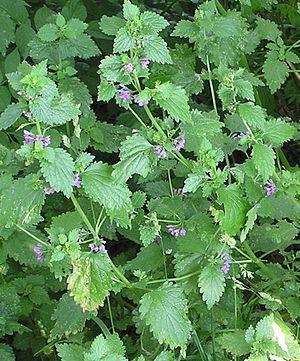
Cette liste de Tracheophyta de Bosnie-Herzégovine, ainsi que d’espèces introduites est un aperçu incomplet d’espèces de mousses, de fougères, de gymnospermes et d’angiospermes citées dans la littérature disponible en langues bosniaque, croate, serbe et serbo-croate. Cet aperçu n’inclue pas des espèces cultivées ni celles occasionnellement introduites.